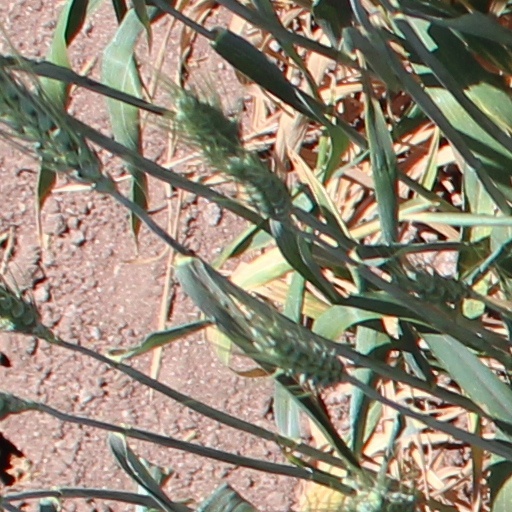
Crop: wheat